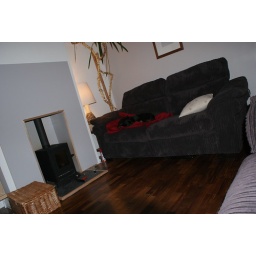
dog on couch with robert plant in background